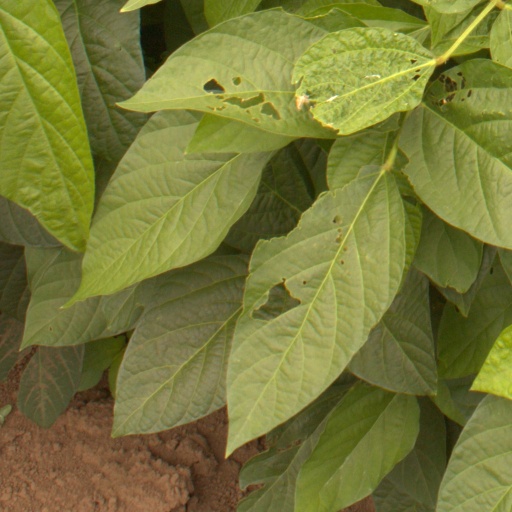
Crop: soybean